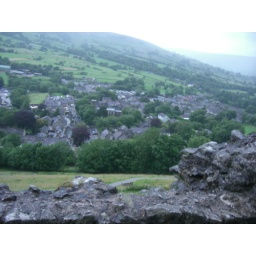
View over the castle wall